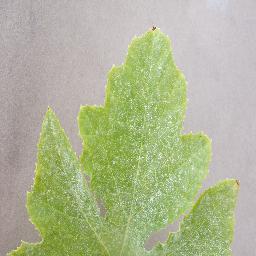
Label: Squash___Powdery_mildew